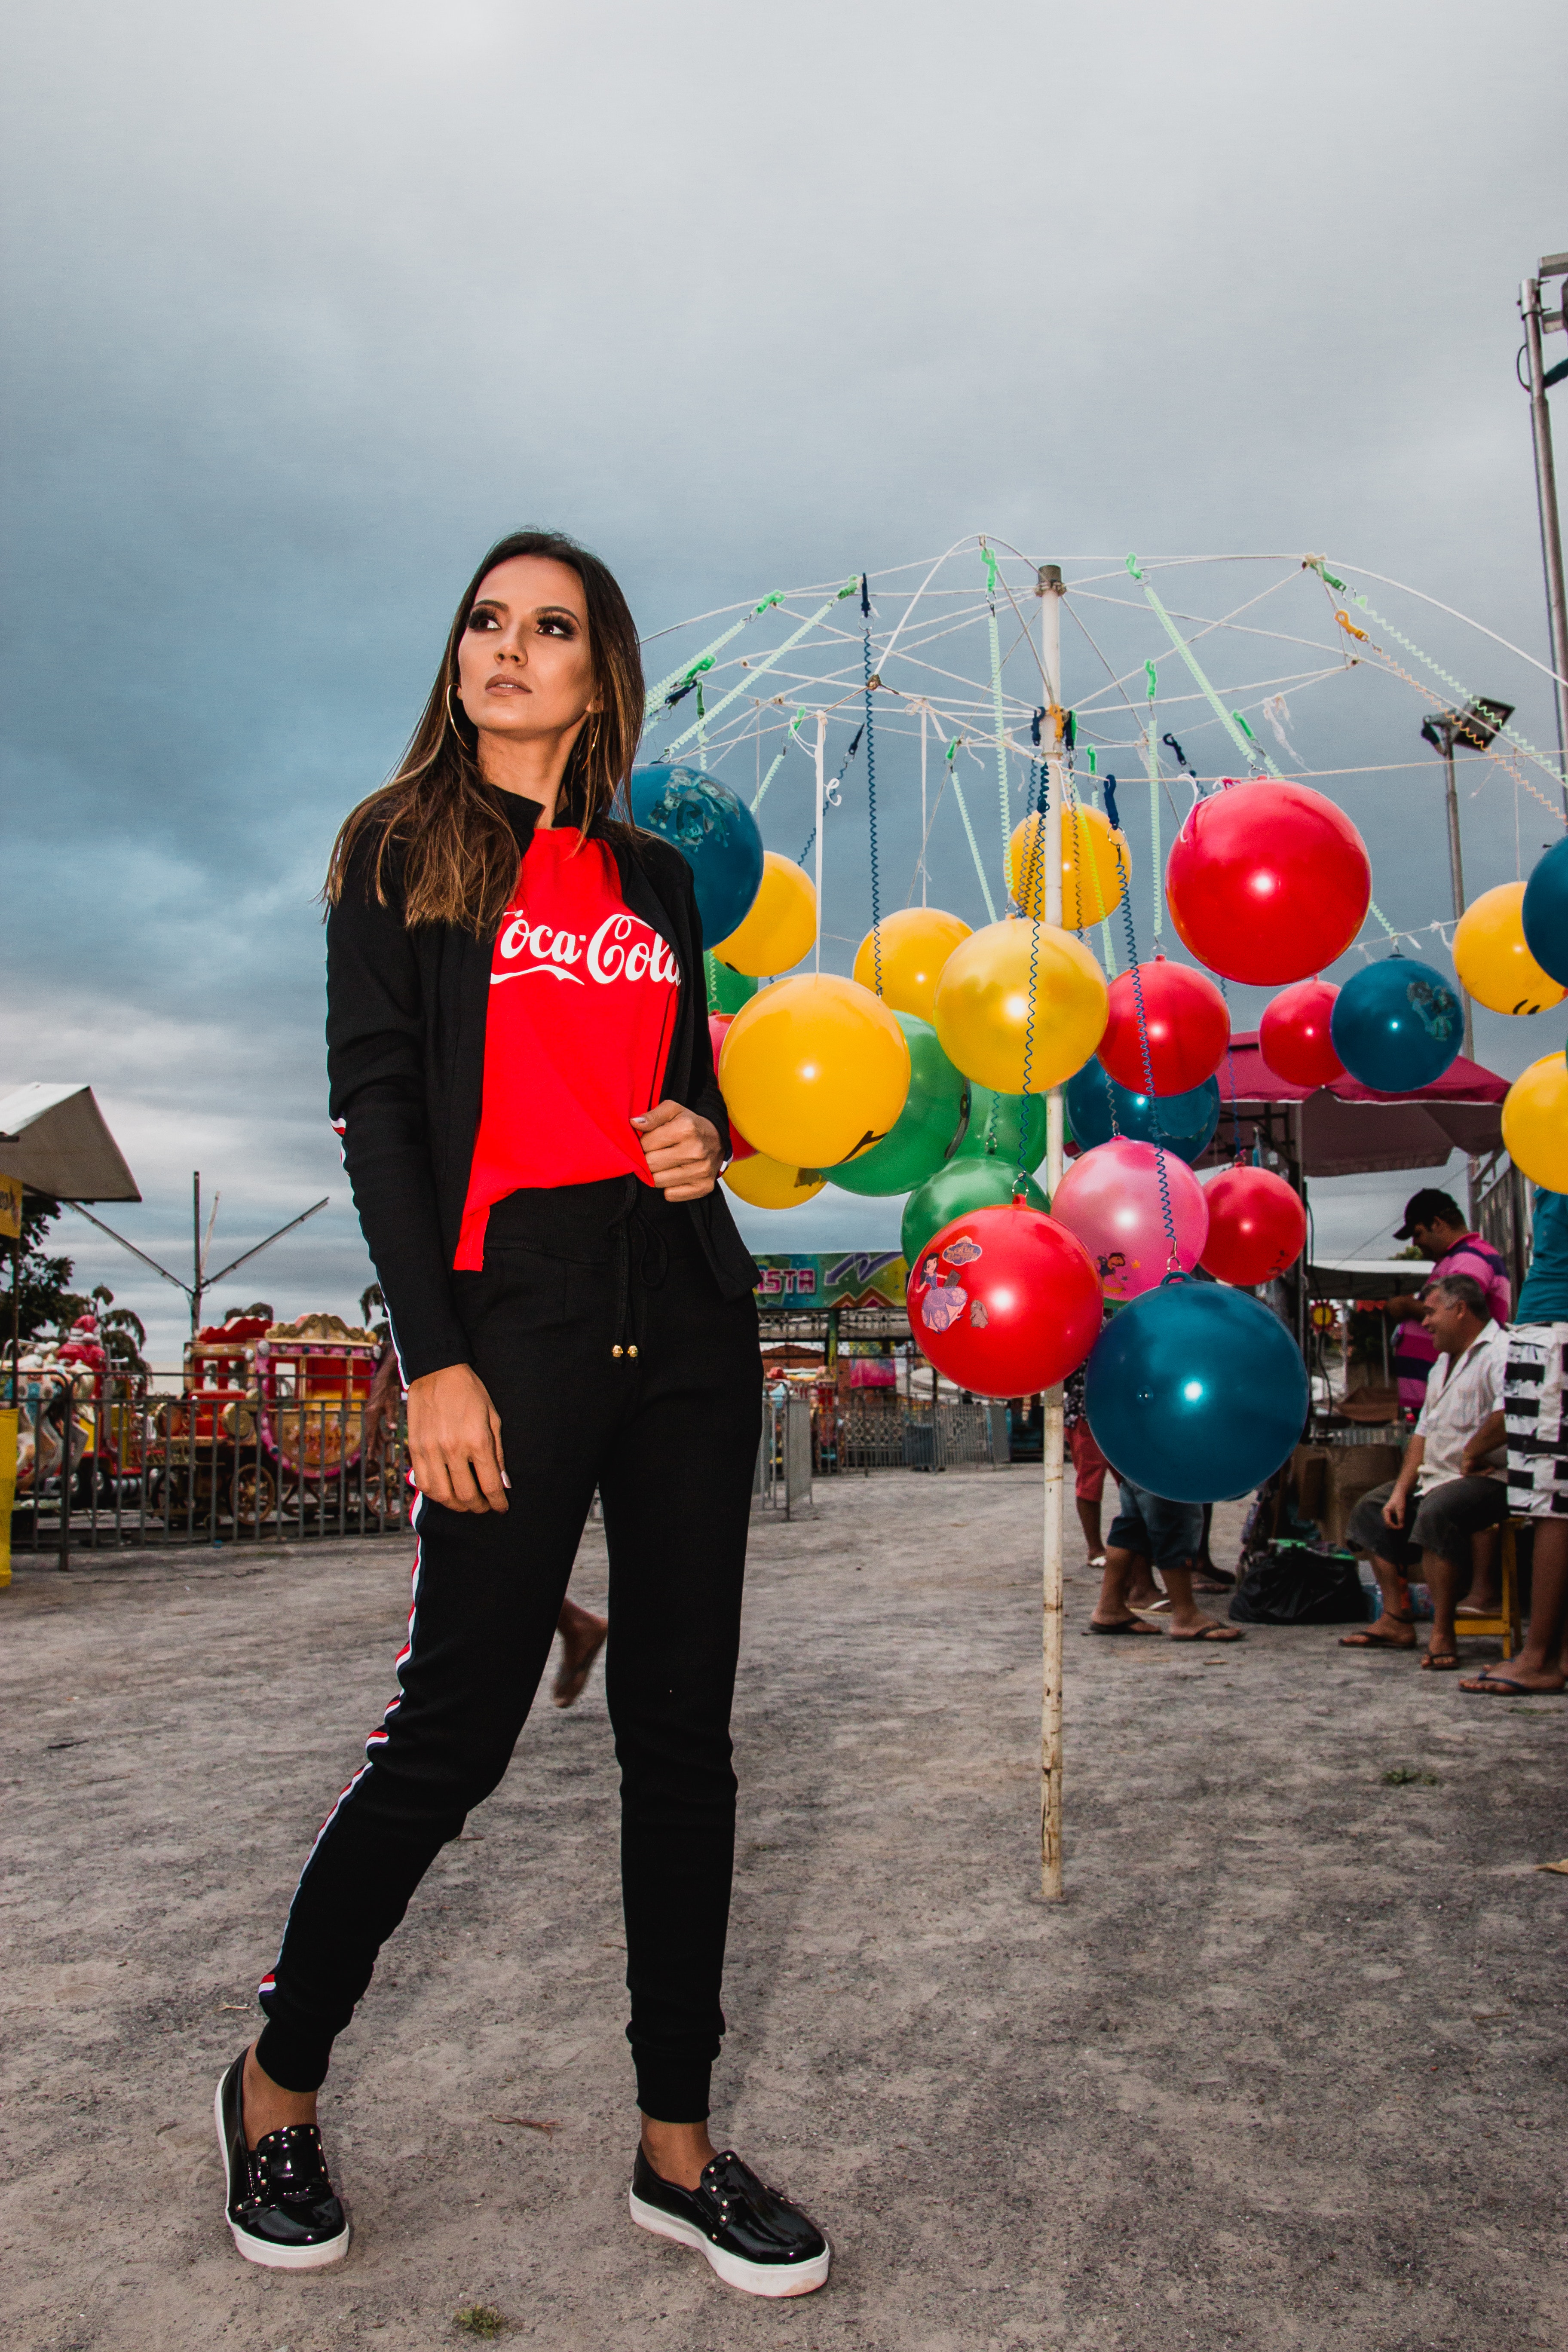
people, balloon, yellow, red, party supply, pink, beauty, fashion, fun, smile, footwear, jeans, leisure, photography, happy, street, tourism, party, vacation, t shirt, child, model, shoe, style